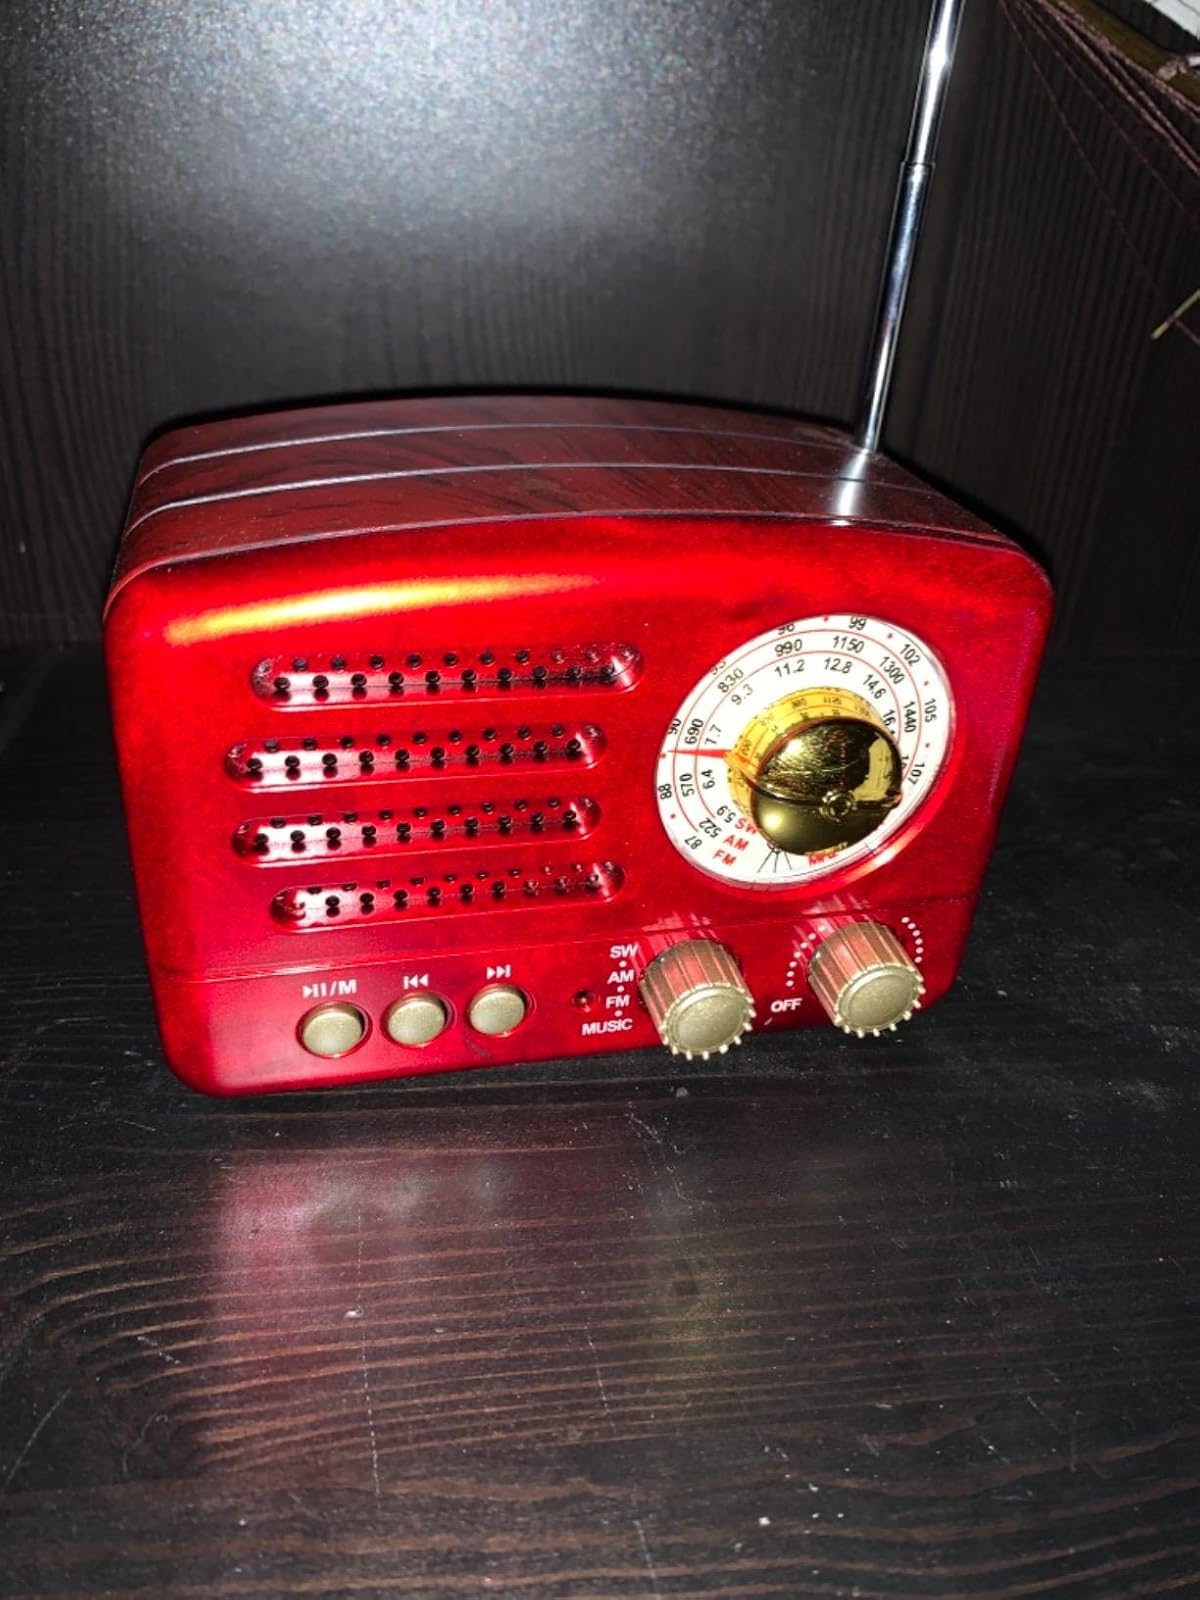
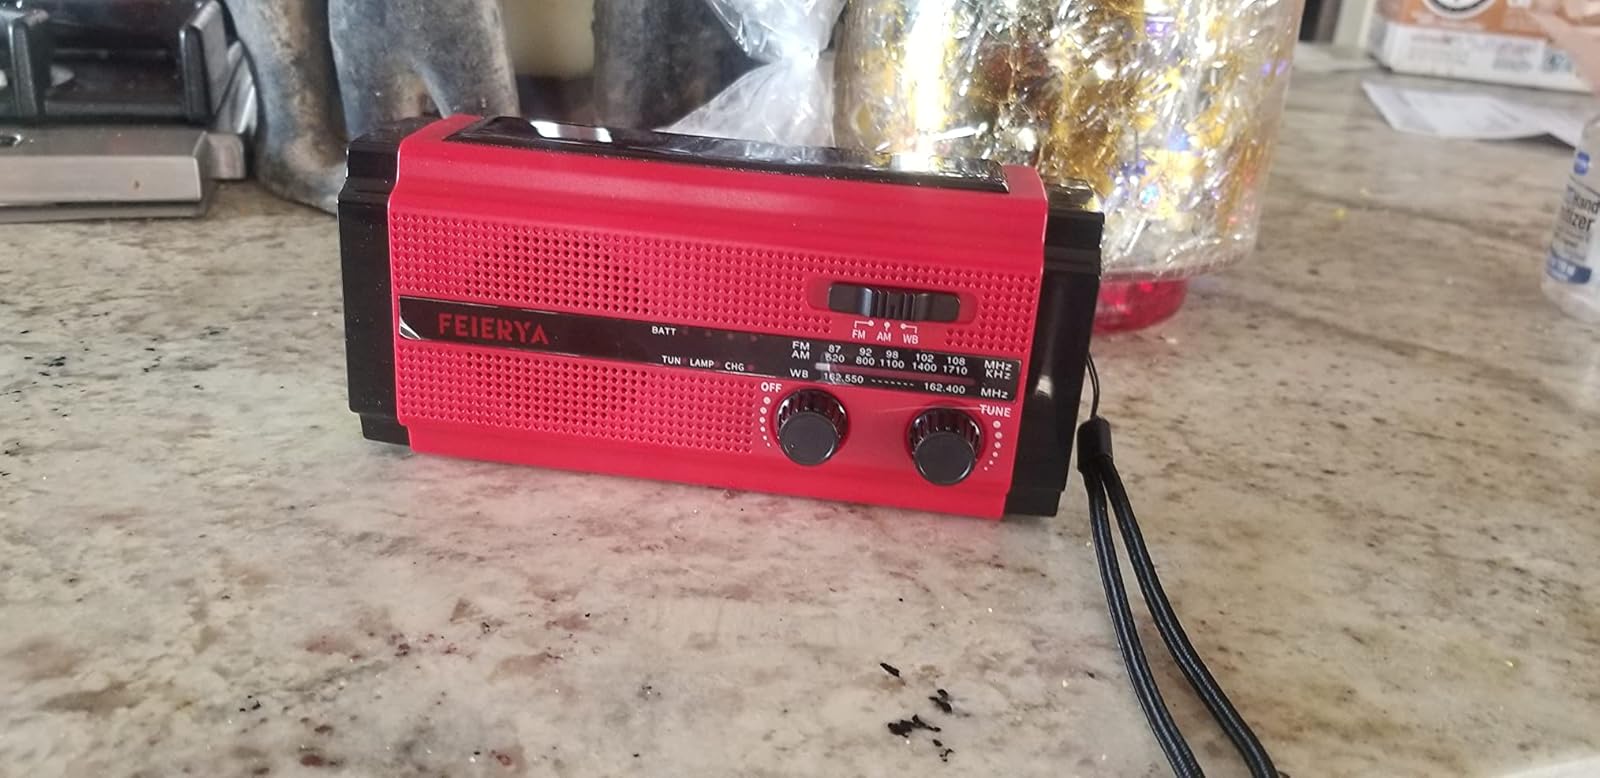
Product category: radio
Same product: no